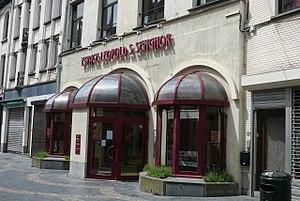
Espace Léopold Sédar Senghor, à Etterbeek, en Région bruxelloise, Belgique
Léopold Sédar Senghor, né le 9 octobre 1906 à Joal, au Sénégal, et mort le 20 décembre 2001 à Verson, en France, est un poète, écrivain, homme d'État français, puis sénégalais et premier président de la République du Sénégal. Il fut aussi le premier Africain à siéger à l'Académie française. Il a également été ministre en France avant l'indépendance de son pays.
Etterbeek est l'une des 19 communes situées dans la Région de Bruxelles-Capitale en Belgique.